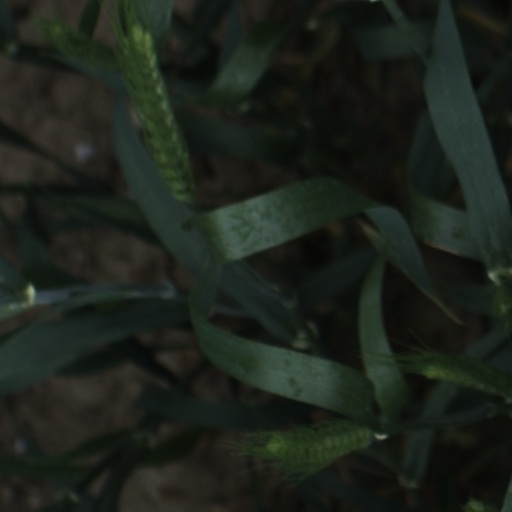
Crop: wheat